Ivor Hele

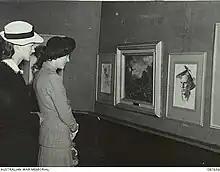
Mrs. G.M. Norris, with Mrs K. D. MacDougal, examining an Exhibition of Paintings by the Official War Artist Captain Ivor Hele at the Athenaeum Gallery

Encouraged by Thomas Blamey, who had been impressed by the Sturt painting and with a promise of support for his artistic career, Hele enlisted as a private soldier in the 2nd AIF and in June 1940 sailed for the Middle East with the 2/48th Battalion, 9th Australian Division. On 9 January 1941 Blamey met him personally; he was promoted to lieutenant with responsibilities as a war artist, given a truck and batman-driver and instructed to join the 6th Division in its push to Tobruk. Around June 1941 he joined the Military History and Information Section of the AIF, under J. L. Treloar, which had a studio in Heliopolis, which he shared with Lyndon Dadswell and John Dowie. He was appointed an official war artist on 11 October 1941 with the rank of captain. He returned to Australia with the 6th and 7th Divisions and by April was back at Aldinga, and started on his ambitious series of paintings based on his extensive portfolio of sketches and paintings, many of which had in transit been accidentally ruined. Treloar, impatient with Hele's progress called on Louis McCubbin, director of the Art Gallery of South Australia, to investigate; McCubbin expressed his satisfaction and Treloar was mollified.